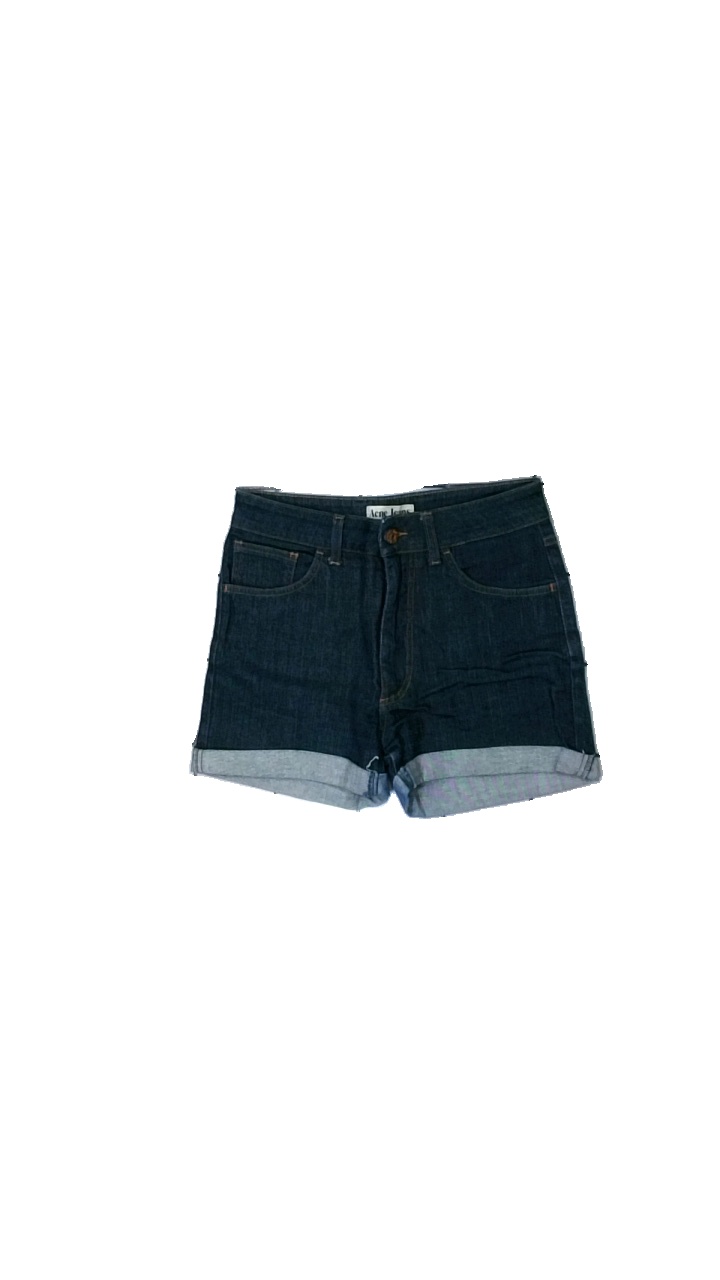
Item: Shorts (Ladies)
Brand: Acne
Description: blå shorts,  lite missfärgade längst ner
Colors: Blue
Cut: Regular
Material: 100% cotton
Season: Summer
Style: Denim
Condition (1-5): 4
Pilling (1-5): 5
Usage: Reuse
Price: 100-150